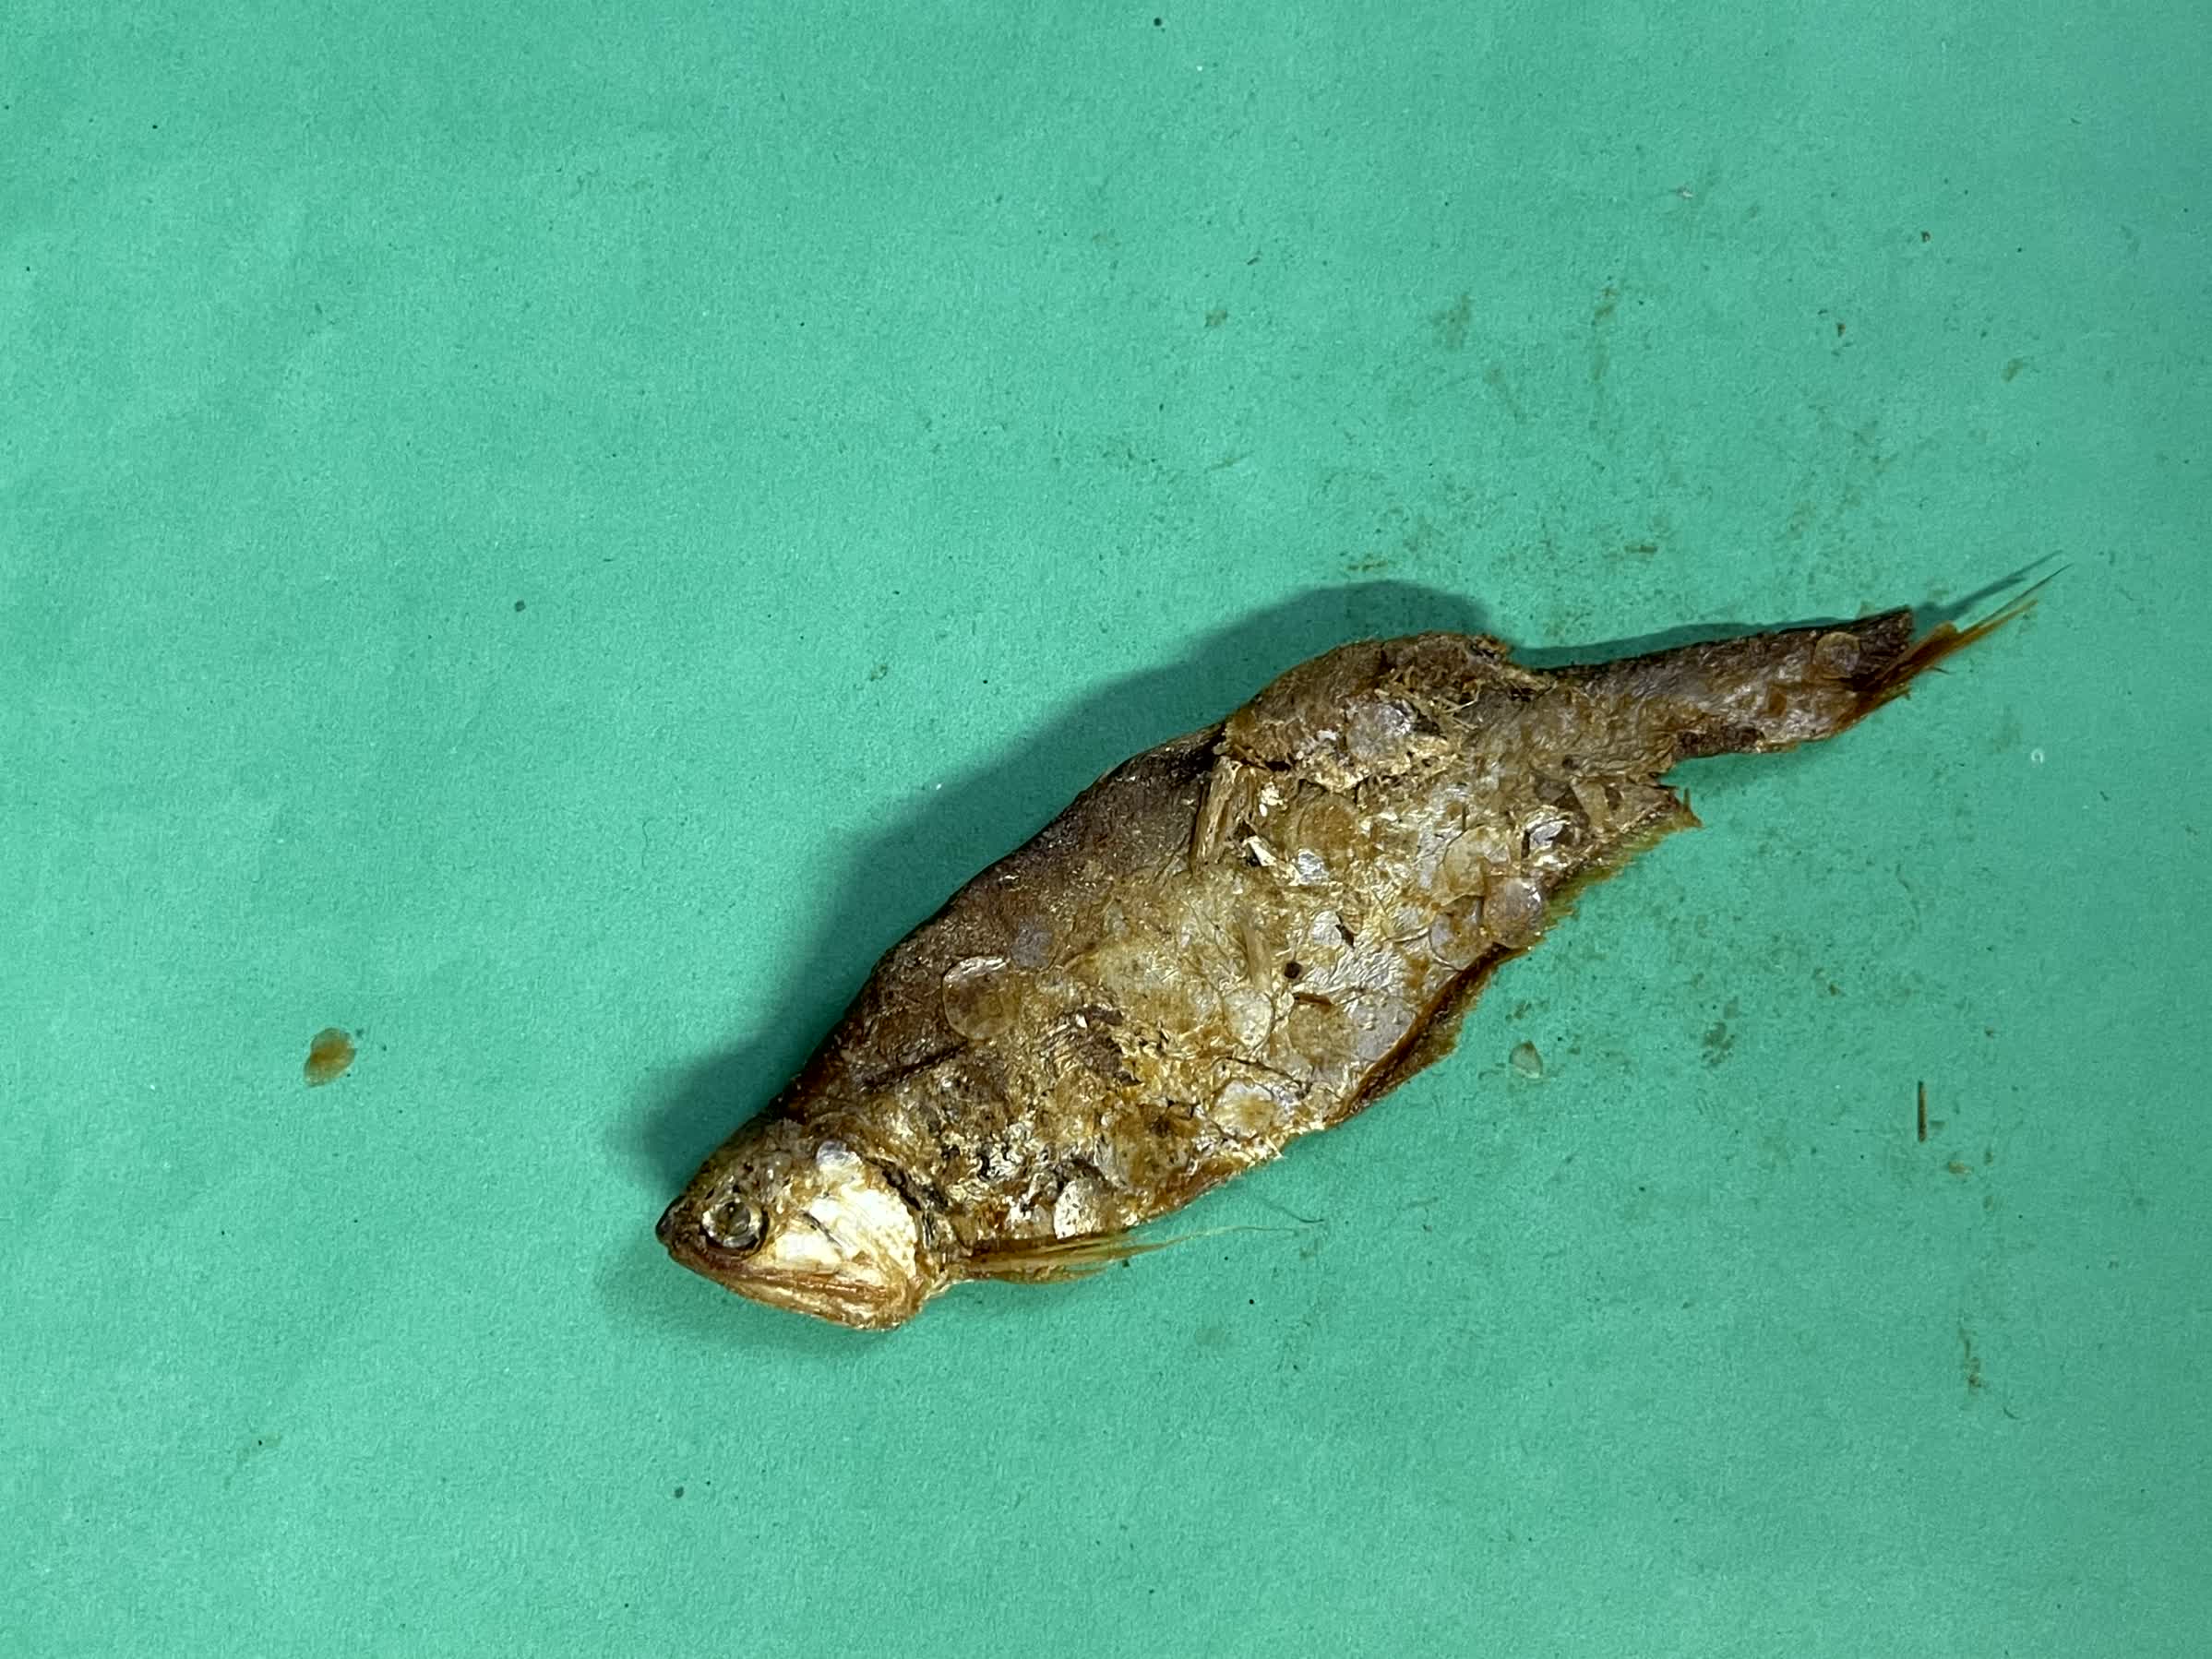
Species: Bashpata